Angelo Ogbonna

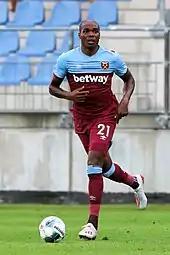
Ogbonna playing for West Ham United in 2019

On 10 July 2015, Ogbonna joined Premier League club West Ham United, on a four-year contract, for €11 million to be spread over the next three financial years. He made his debut 20 days later in the Europa League third qualifying round, starting against Astra Giurgiu; in the 82nd minute he netted an own goal equaliser as West Ham drew 2–2 at the Boleyn Ground. On 9 February 2016, Ogbonna scored his first goal for the club, netting an injury-time match-winning header in the 121st minute of a 2–1 home win over Liverpool, in the fourth round FA Cup replay. Having played 18 of a possible 22 Premier League games for West Ham in the 2016–17 season, he was ruled out for the remainder of the season as he required an operation. West Ham manager, Slaven Bilić, said that Ogbonna had played every game of the season despite carrying the injury. He returned for the final game of the 2016–17 season, a 2–1 away win against Burnley. In June 2017, Ogbonna signed a new contract with West Ham committing him to the club until 2022.